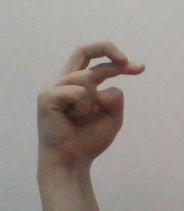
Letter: zay